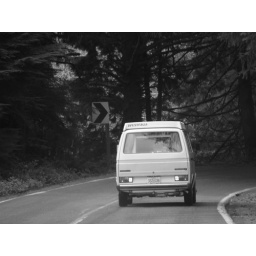
Mike bus in black and white